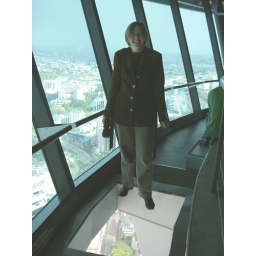
Tania on the glass floor above Auckland